Hoshi Sato

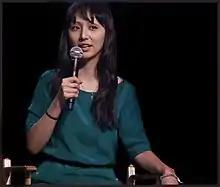
Actress Linda Park, cast as Hoshi Sato, said "Fight or Flight" showed how her character grew during the series

According to author David Greven, "Ensign Hoshi Sato is an Asian American linguist and the communications officer. Prone to fearful fits and generally seen as ineffectual in any terms other than the linguistic aspects of her job, Hoshi is the resident screamer."